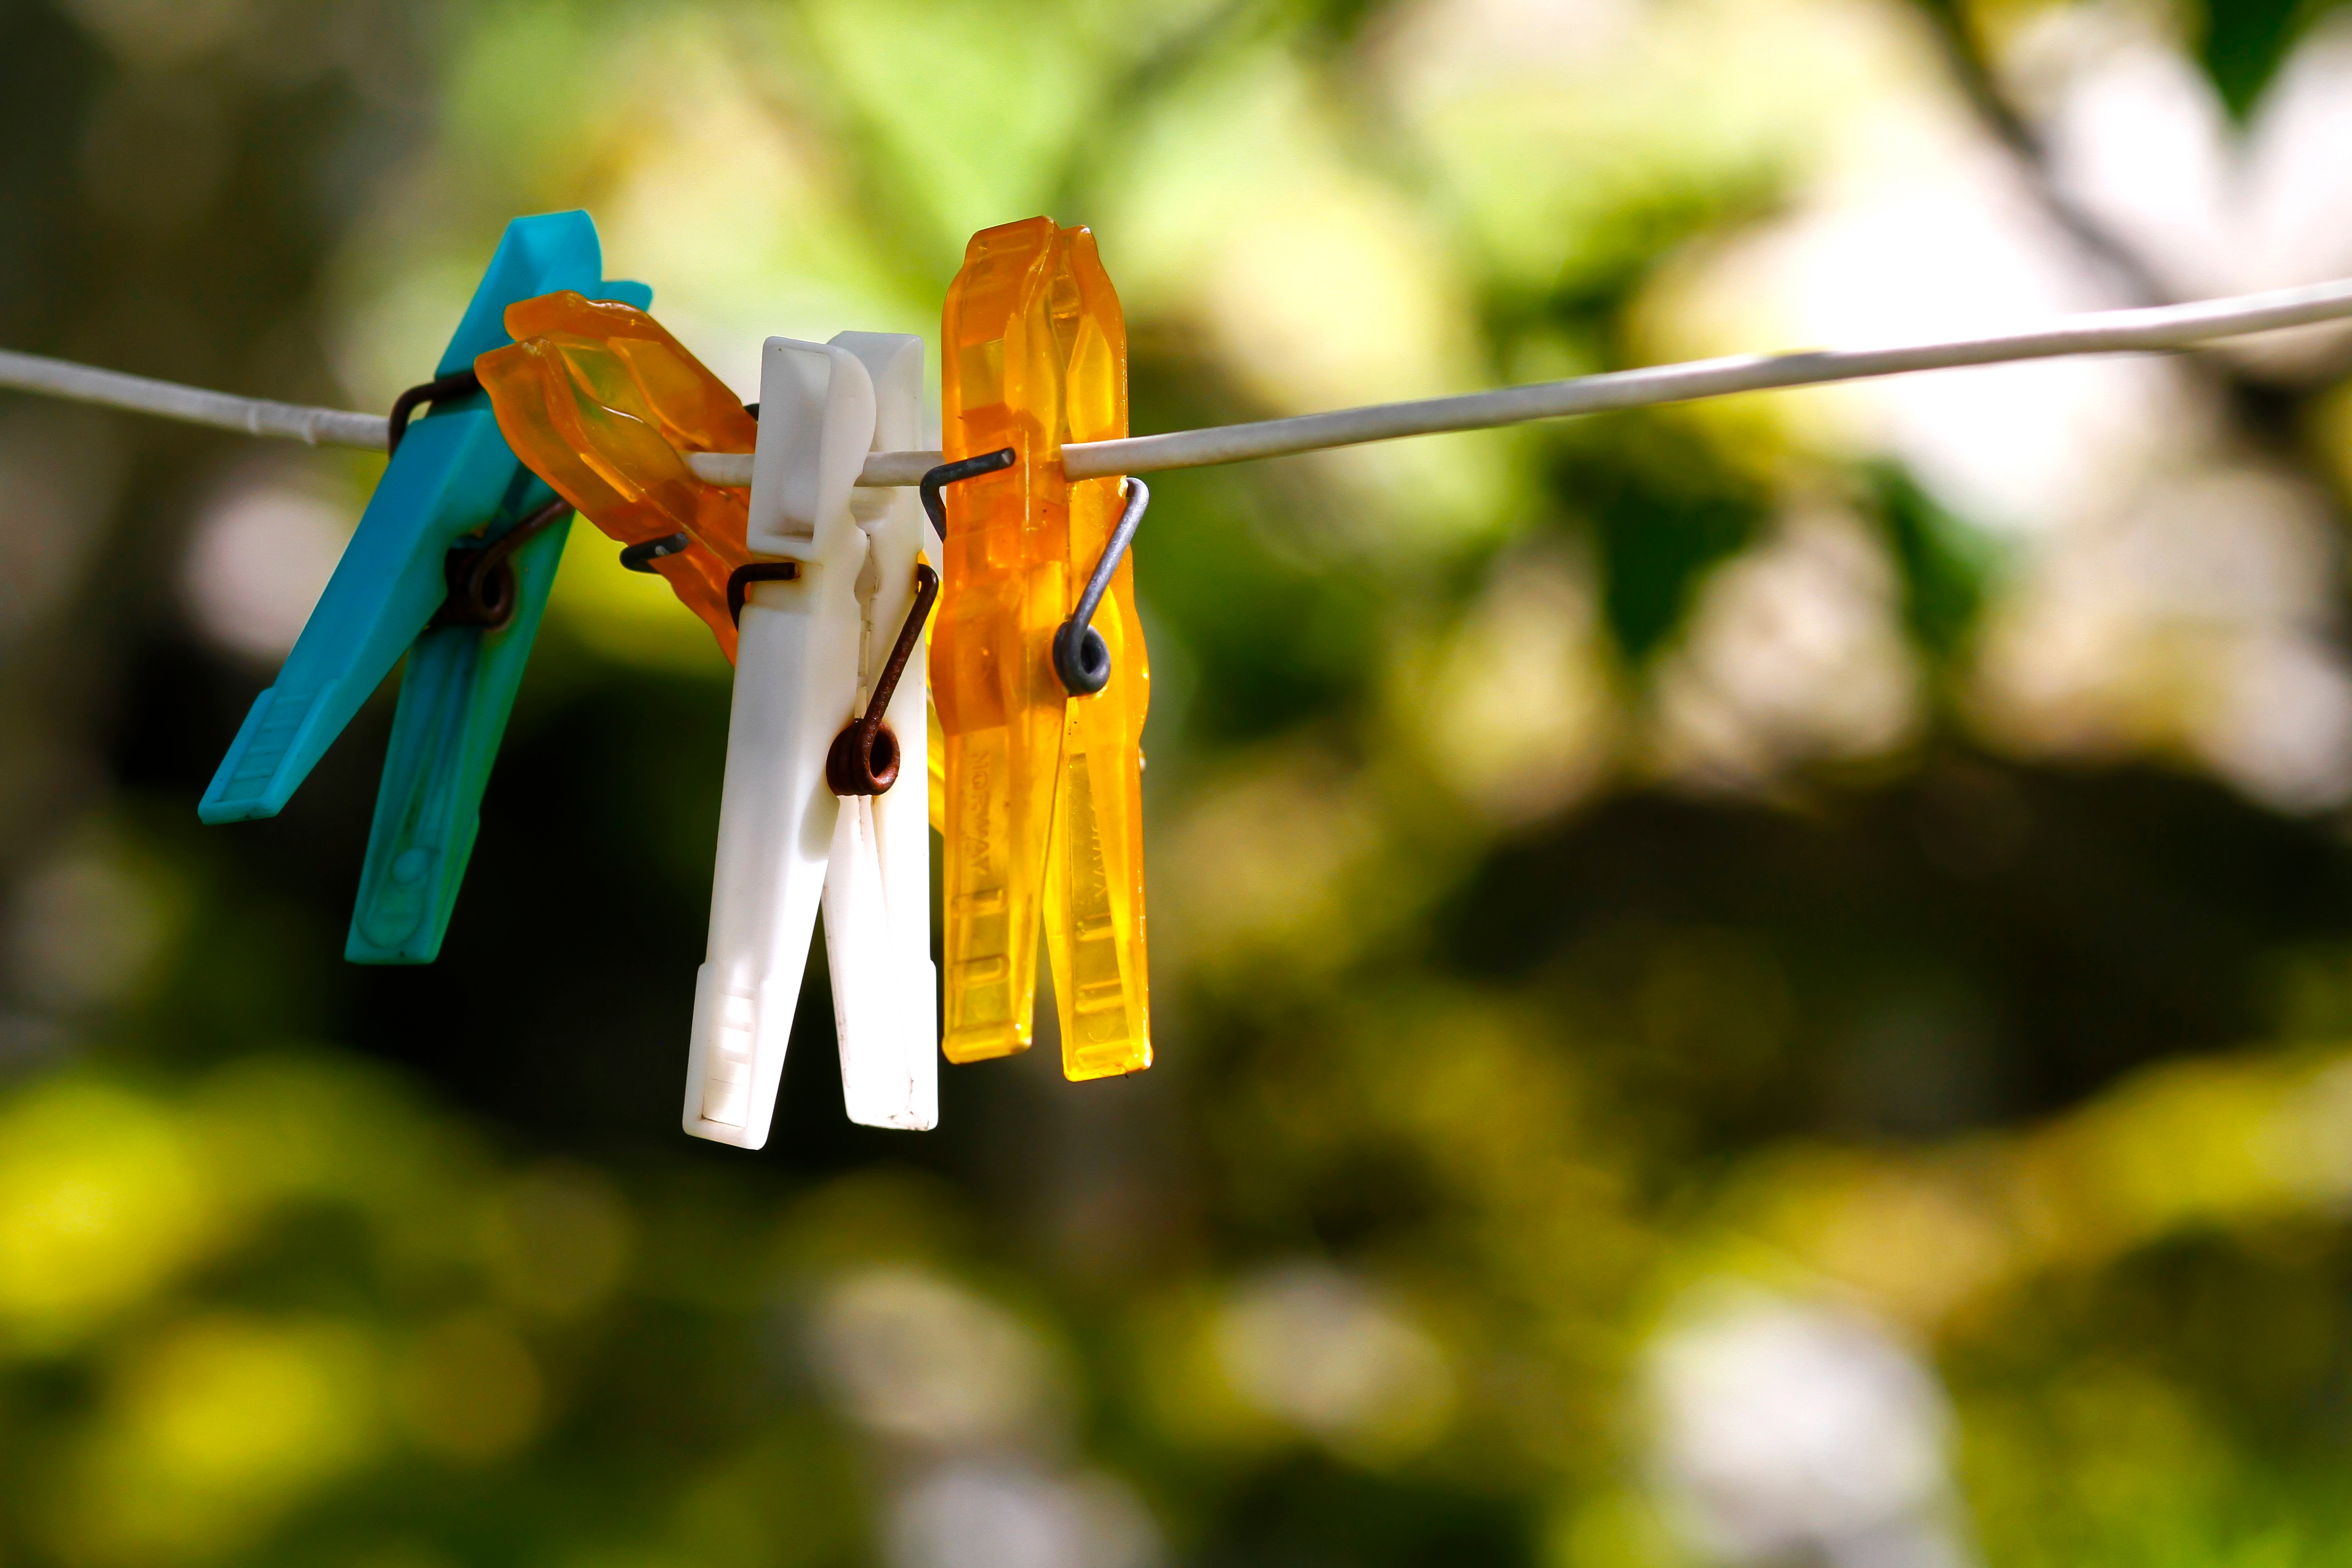
nature, branch, bird, wing, sunlight, leaf, flower, green, insect, yellow, fauna, invertebrate, close up, macro photography